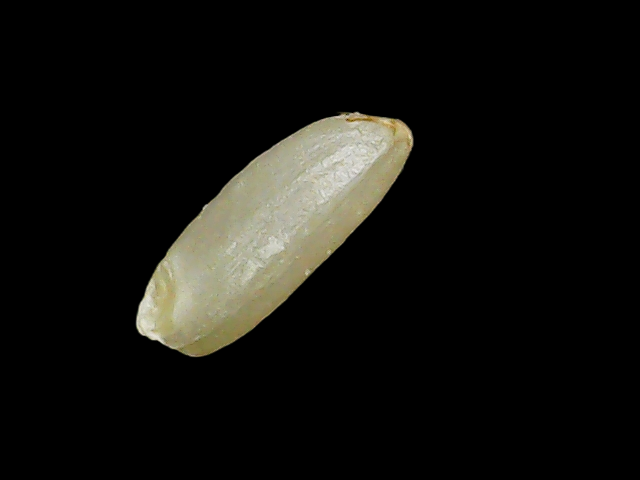
Rice variety: Binadhan12